Robyn Lambird

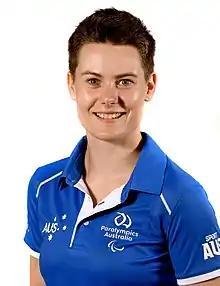
Lambird in 2019

Robyn Lambird (born 19 January 1997) is an English-born Australian wheelchair racer and model who has cerebral palsy. They won a bronze medal in the Women's 100m T34 at the 2020 Summer Paralympics, becoming the first out non-binary Paralympian to win a medal in addition to being among the first three out non-binary athletes to compete at the Paralympics.